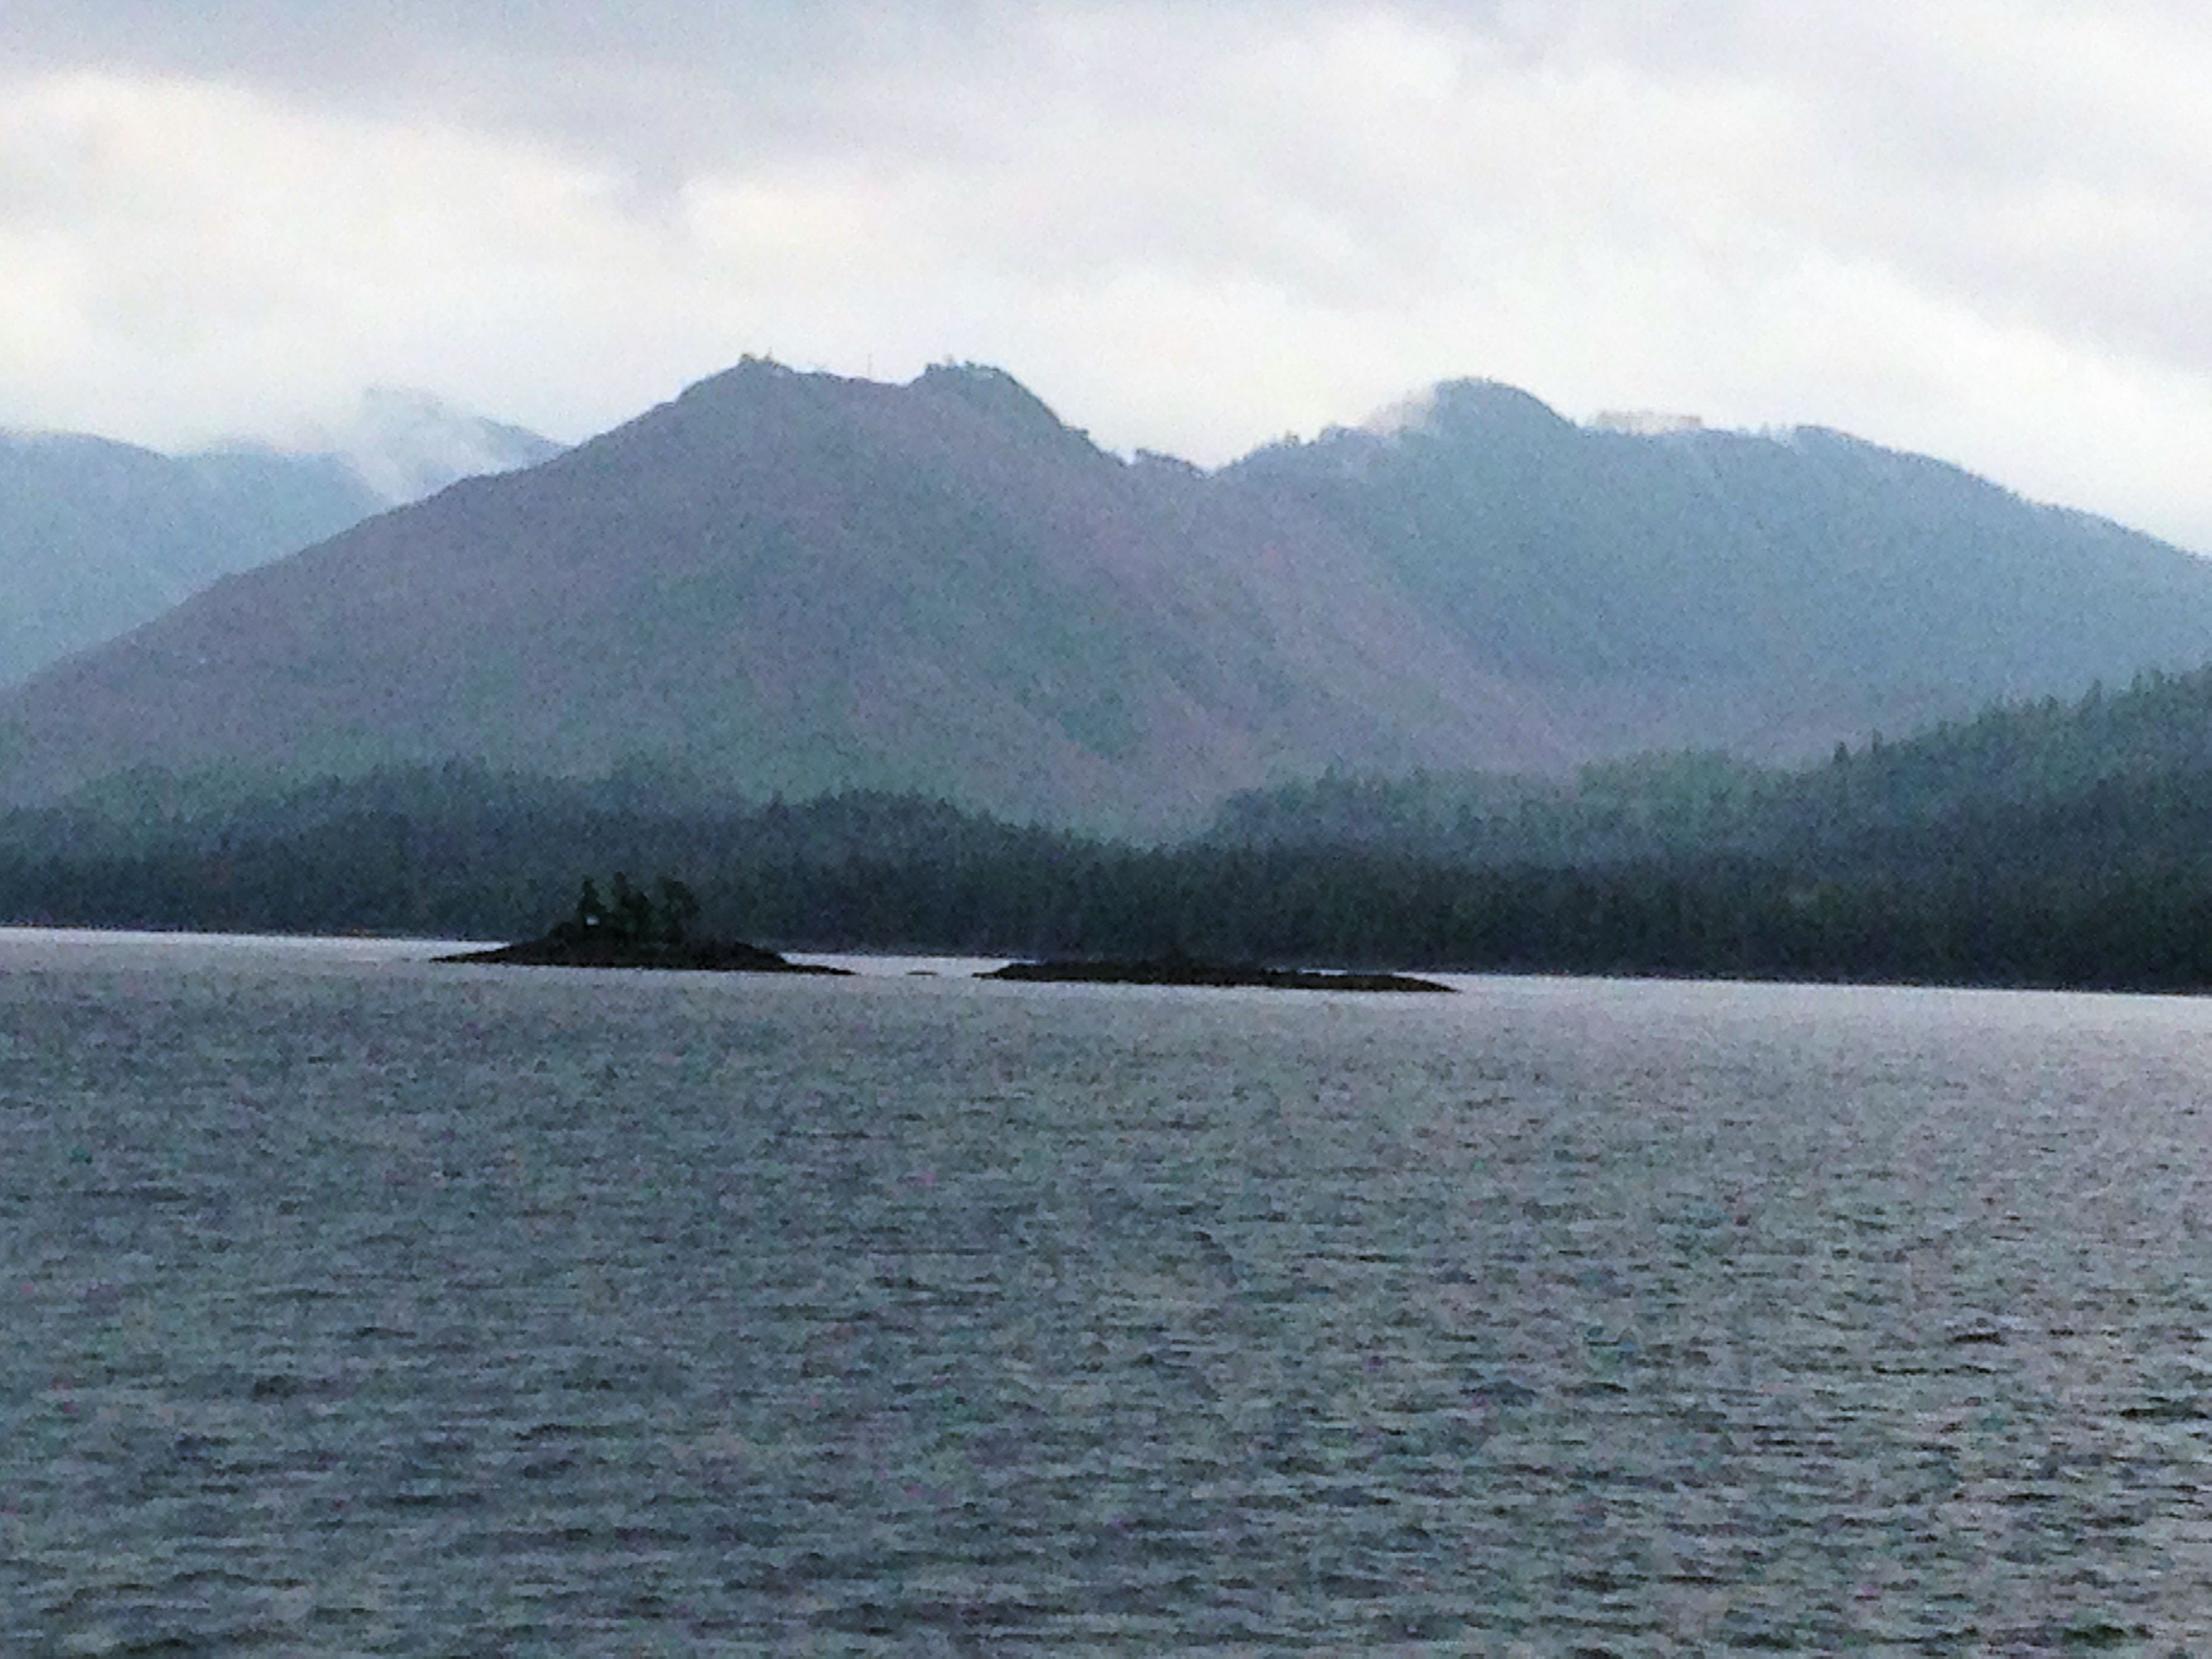
Alaska Ferry, Inside Passage near Wrangell, alaska, nature, mountainous landforms, highland, hill, water resources, natural landscape, mountain range, cloud, landscape, bank, mountain, coastal and oceanic landforms, ridge, summit, hill station, wilderness, atmospheric phenomenon, watercourse, loch, lake, reservoir, geological phenomenon, fell, mountain river, promontory, lacustrine plain, river, island, calm, lake district, sound, massif, river island, meteorological phenomenon, fluvial landforms of streams, alps, valley, volcanic landform, mount scenery